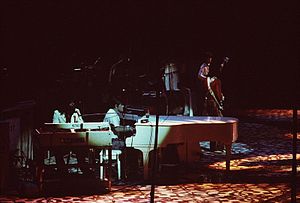
Ian Stewart
Ian Stewart (til højre på flygel) og Billy Preston (til venstre) i koncert med Rolling Stones 23. juli 1975
Ian ”Stu” Stewart var officielt medlem af The Rolling Stones fra 1961 – 1962 og uofficielt medlem indtil sin død.